Apaseo el Grande

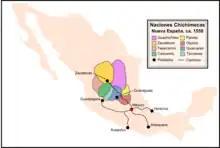
Chichimecas nations in 1550

In 1547, silver deposits discovered in Zacatecas resulted in a steady stream of migration to the region, seen by the semi-nomadic Chichimecas as intrusions on their ancestral lands. Underpaid Spanish soldiers raided native villages to acquire slaves for the mines, and the Chichimicas made attacks against herders and traders on the border. Led by Bocanegra, the village of Apaseo defended itself against the Chichimecas, and the nearby town of Celaya was founded to bolster the region's defence. As the costly Chichimeca War entered its fourth decade, the colonial authorities reversed their aggressive treatment of the Chichimeca and introduced the "peace by purchase" policy, countering the insurgency by rewarding peaceful behavior while taking steps to settle them in villages and assimilate them.